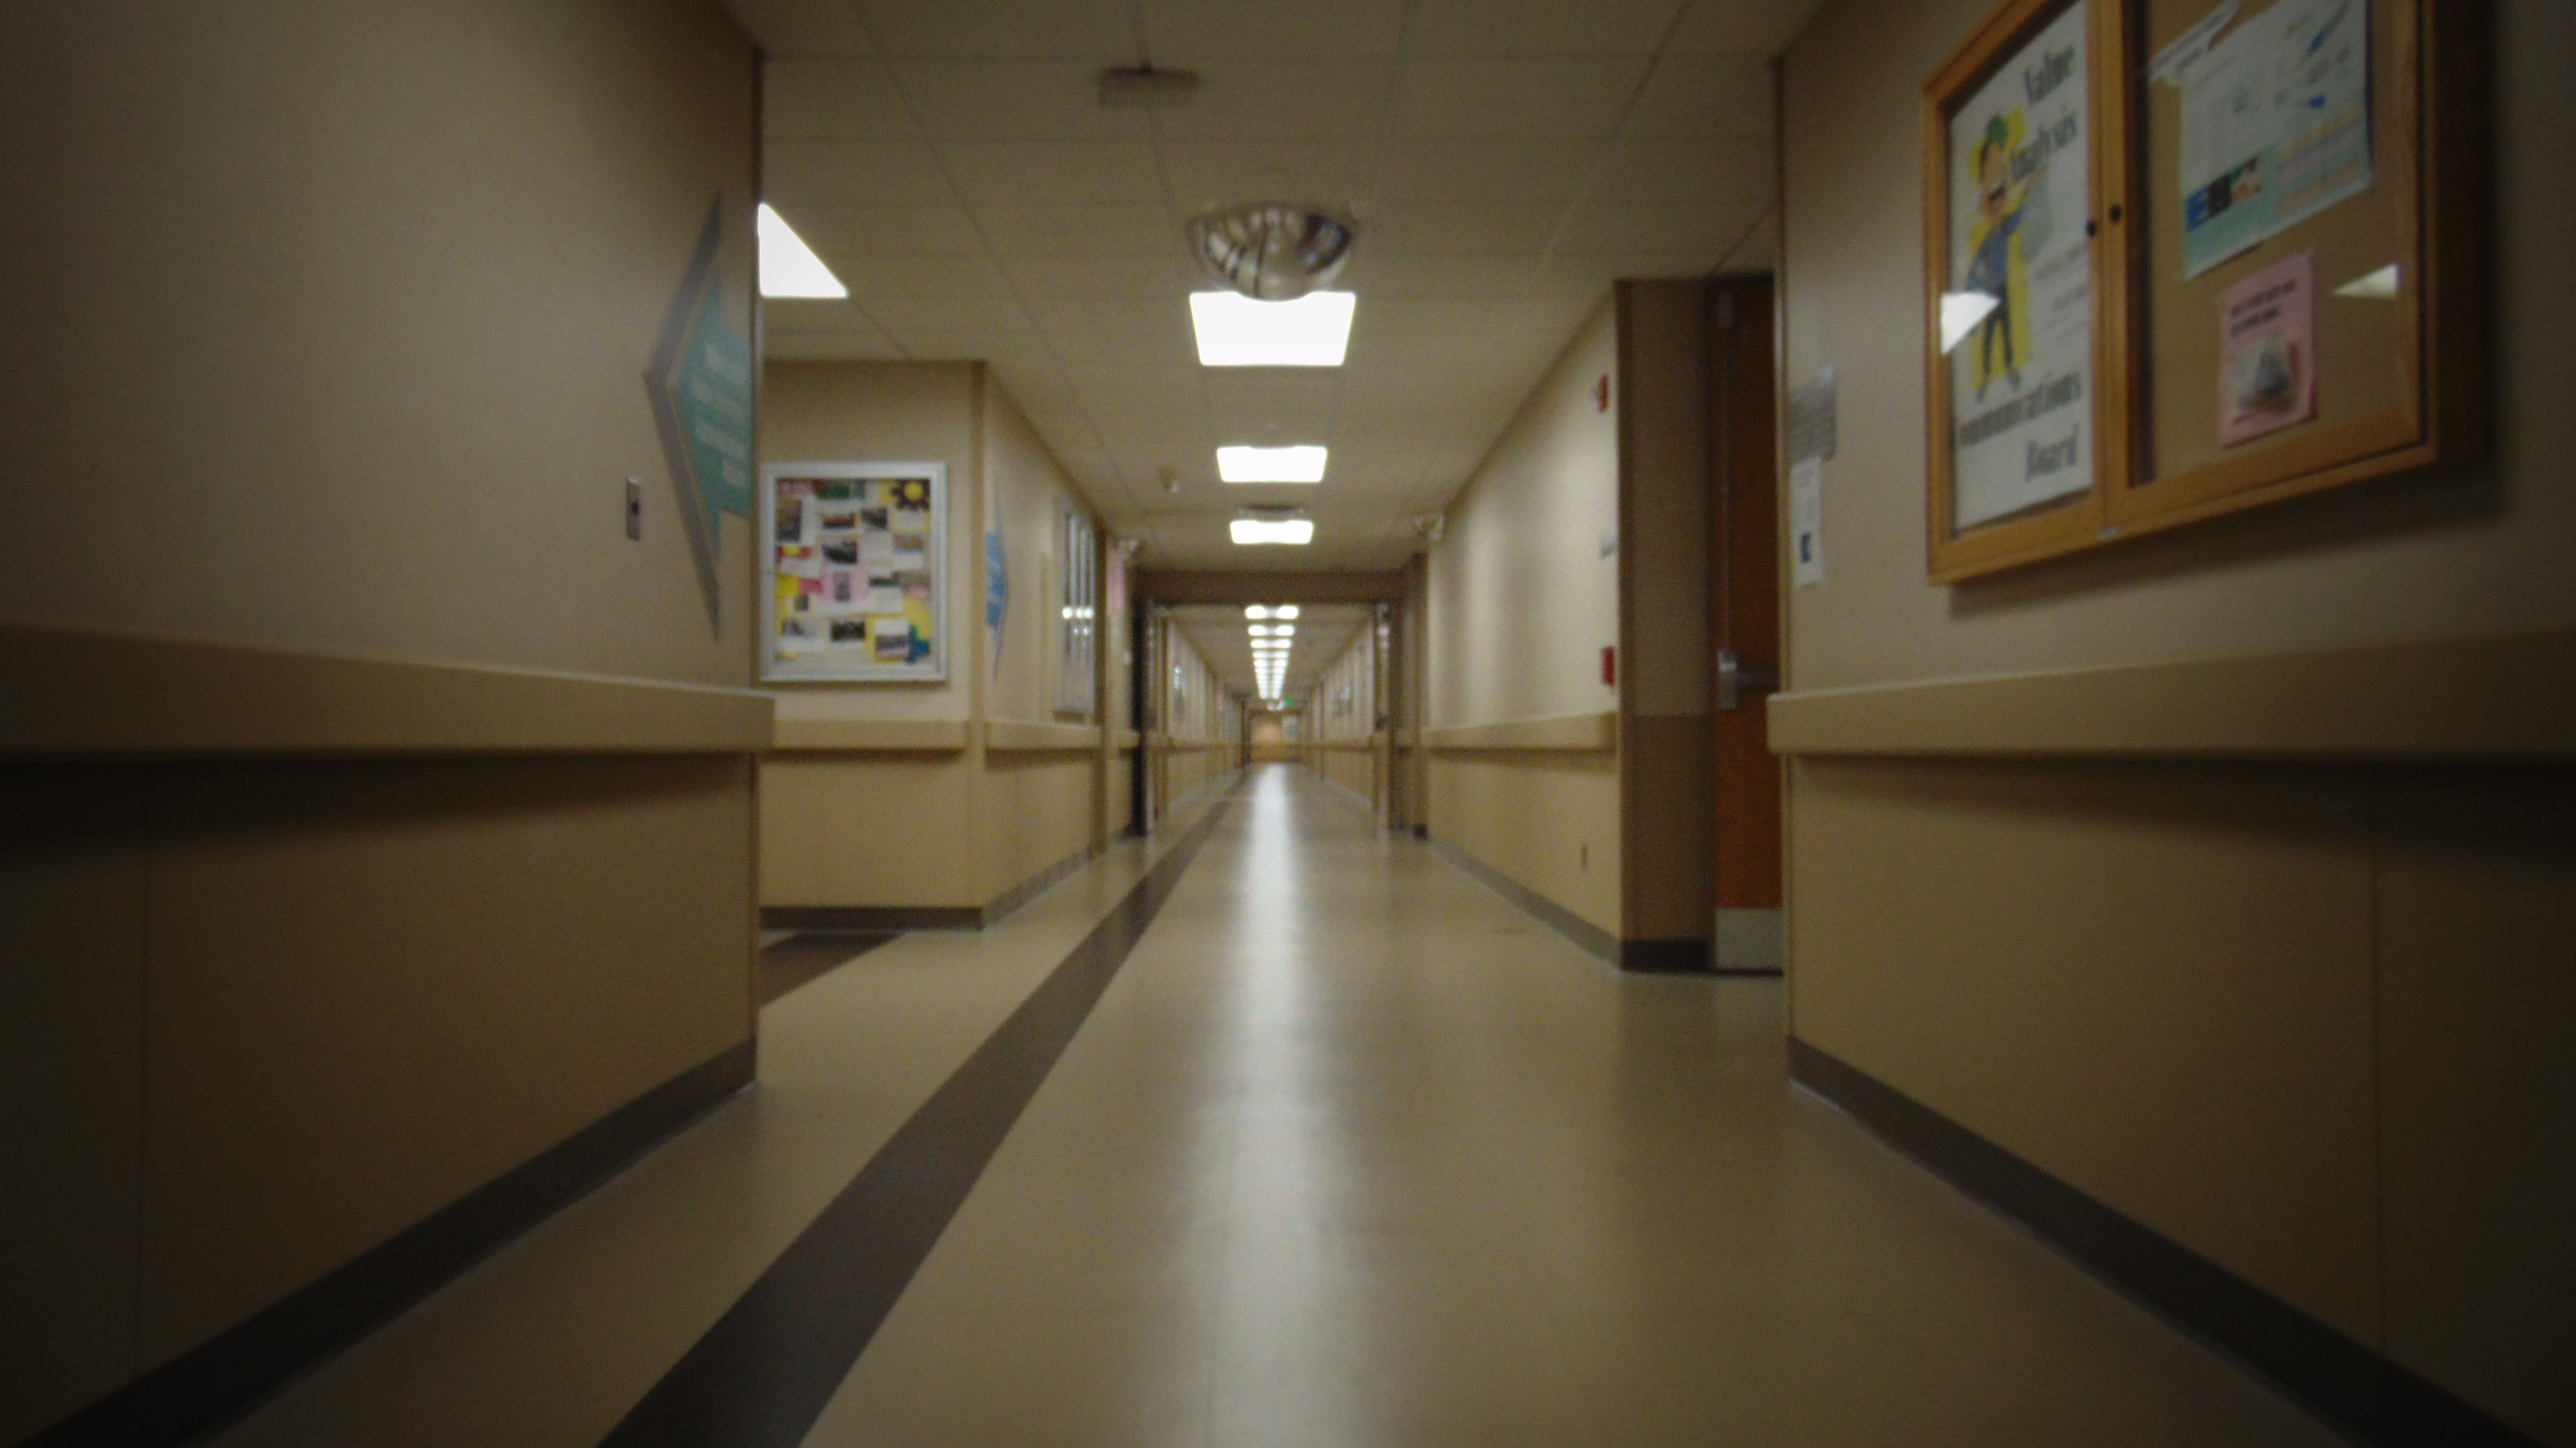
floor, building, hall, clean, professional, room, health, interior design, hallway, hospital, clinic, tourist attraction, nurse, doctor, medical, surgery, patient, healthcare, physician, clinical